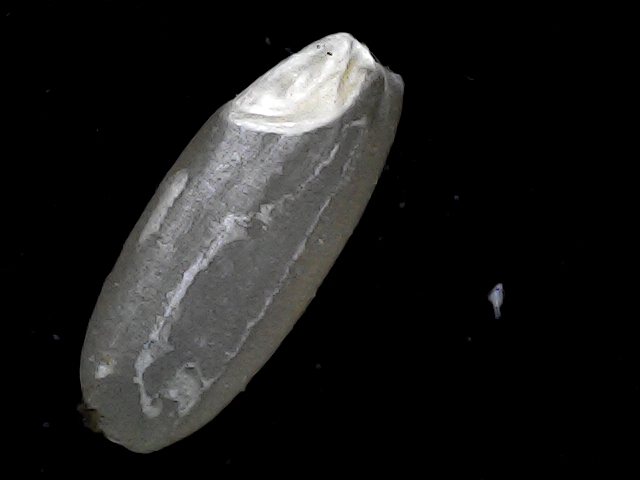
Rice variety: BR22